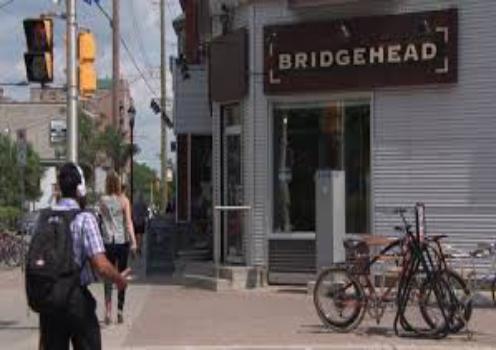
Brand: Bridgehead Coffee
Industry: Food